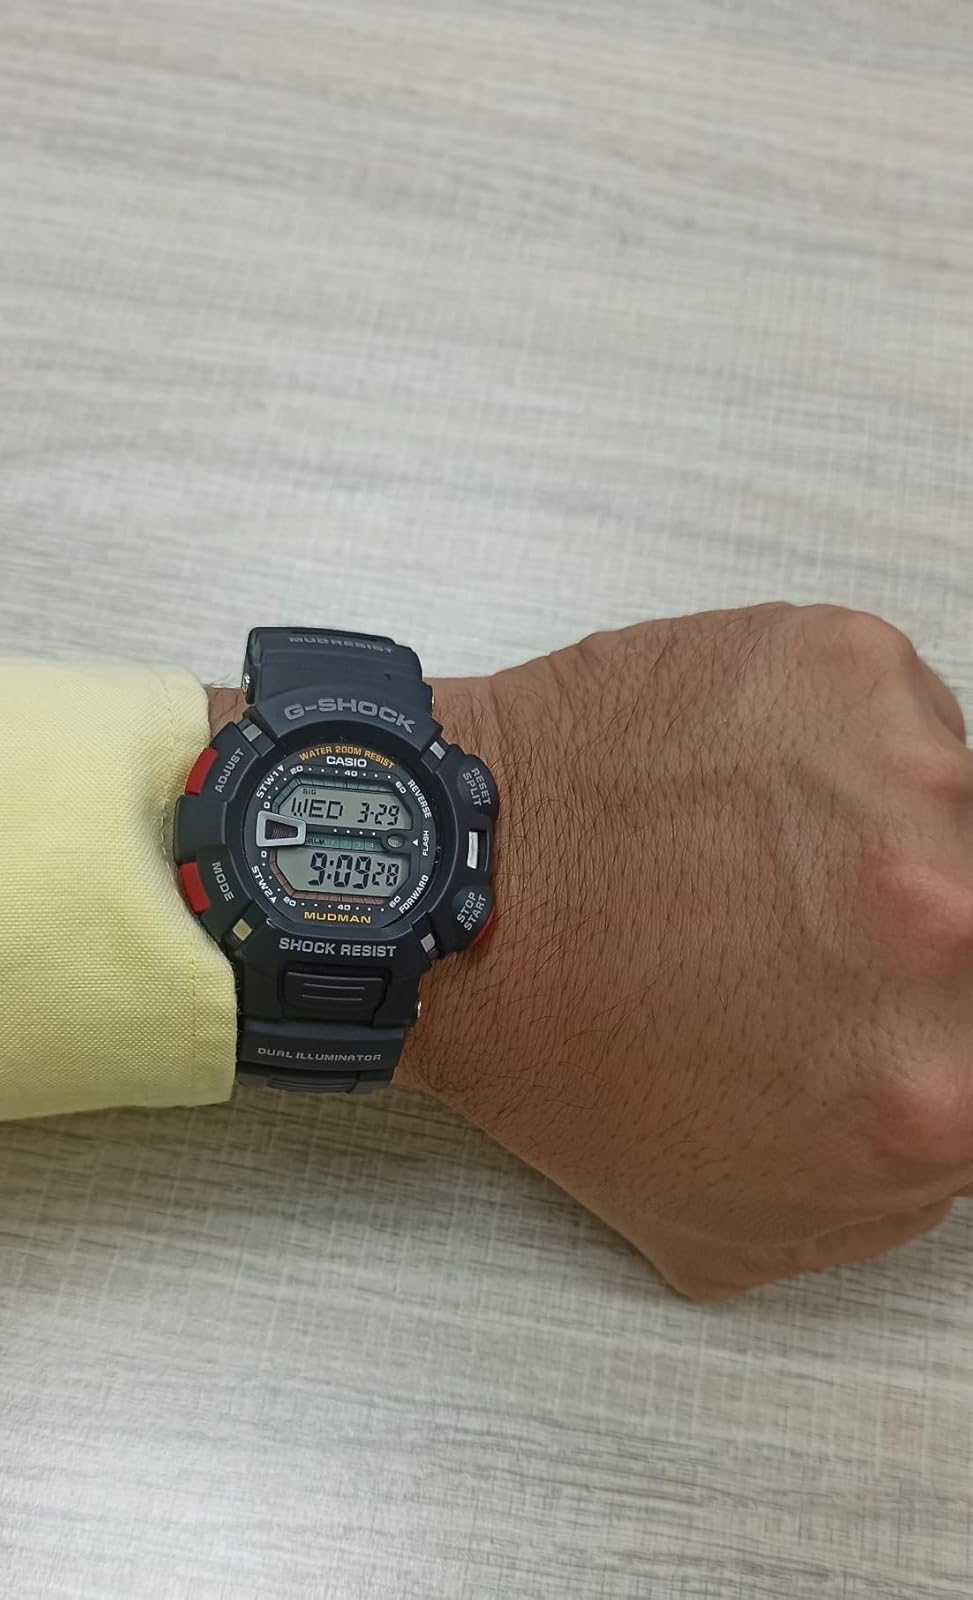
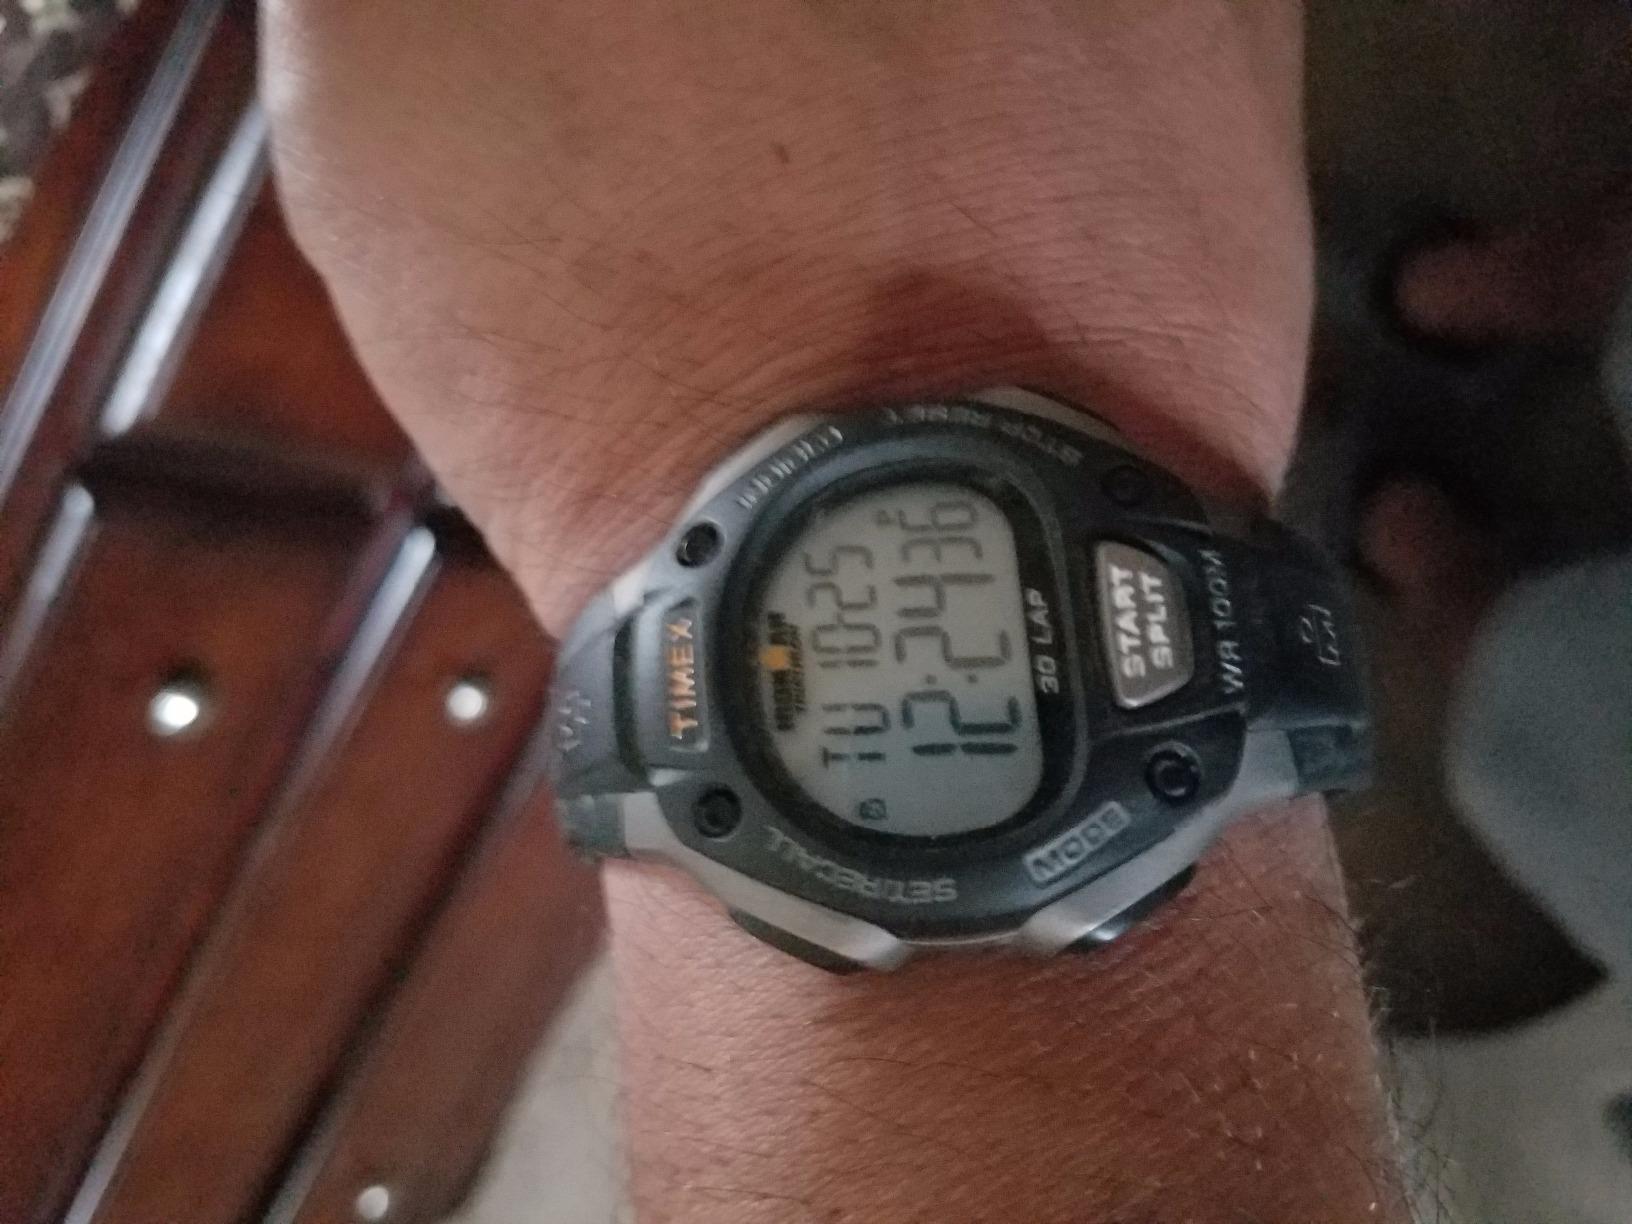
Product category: accessories_watch
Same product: no